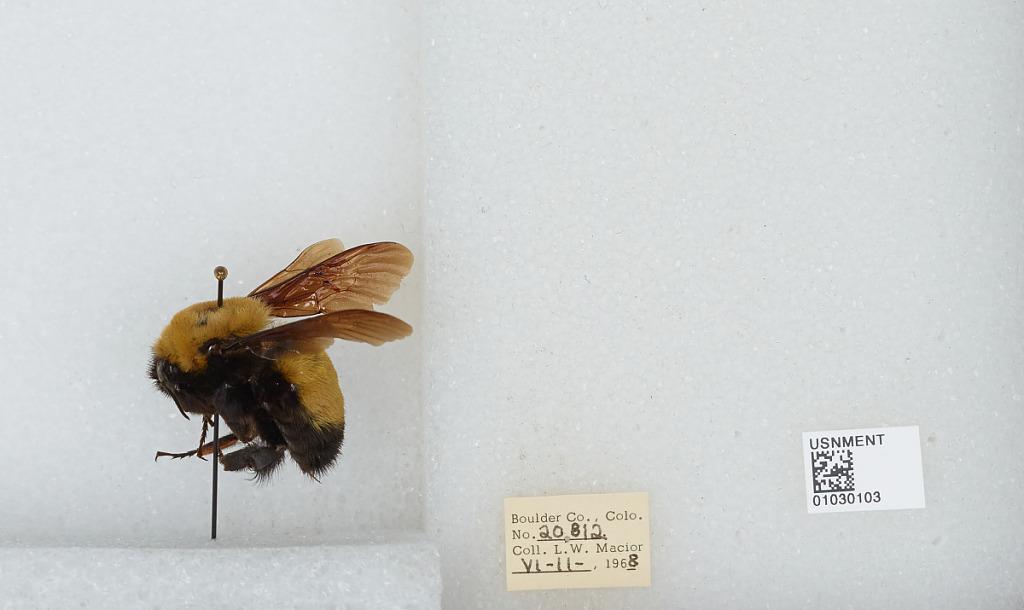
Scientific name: Bombus (Separatobombus) morrisoni Cresson
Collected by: L. Macior
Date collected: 1968-6-11
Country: United States
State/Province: Colorado
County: Boulder
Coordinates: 40.015, -105.27